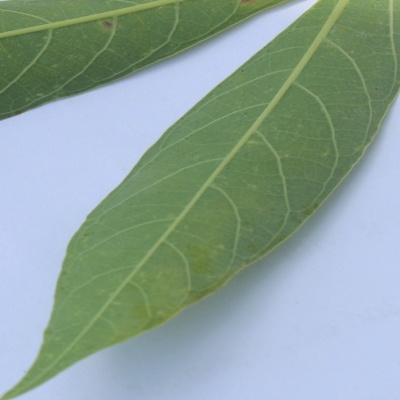
Crop: Cassava
Condition: bacterial blight